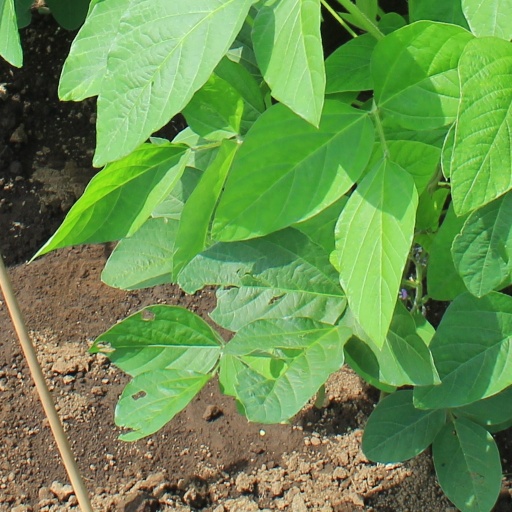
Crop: soybean